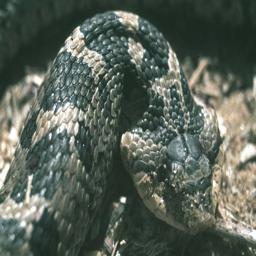
Animal: snakes